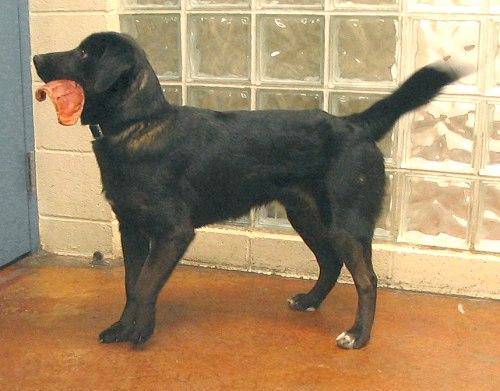
Label: dog